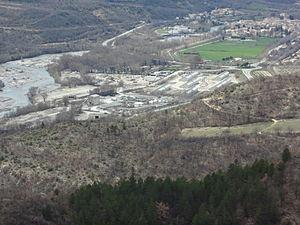
Malijai est une commune française, située dans le département des Alpes-de-Haute-Provence en région Provence-Alpes-Côte d'Azur.